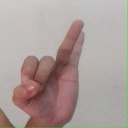
अक्षर: ण